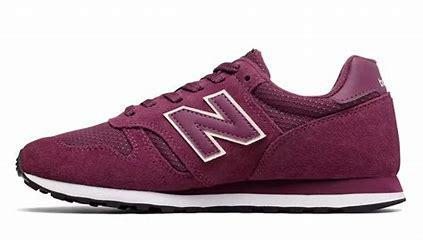
Brand: New
Model: Balance New Balance 373